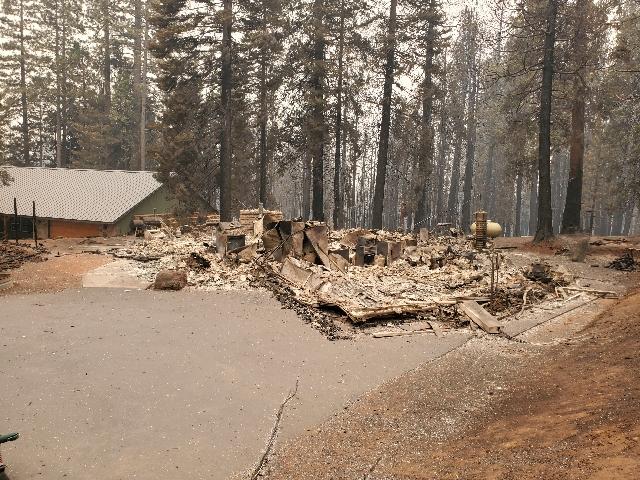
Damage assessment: destroyed